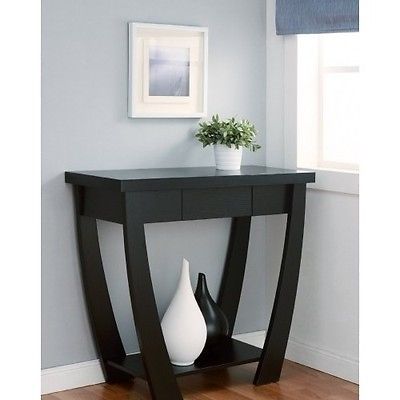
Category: table